Revenge of the Soga Brothers

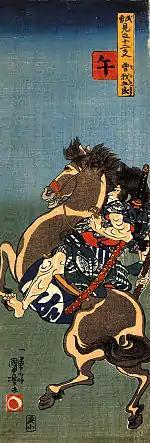
Tokimune galloping to Mount Fuji by Utagawa Kuniyoshi

Kudō Suketsune had a grudge against Itō Sukechika (his former father-in-law) for taking his land and disrupting his marriage. Sukechika had been dissatisfied with the laws of inheritance and the division of land, and was able to take over Suketsune's land by forcing his daughter, Mangō-Gozen, to divorce Suketsune.